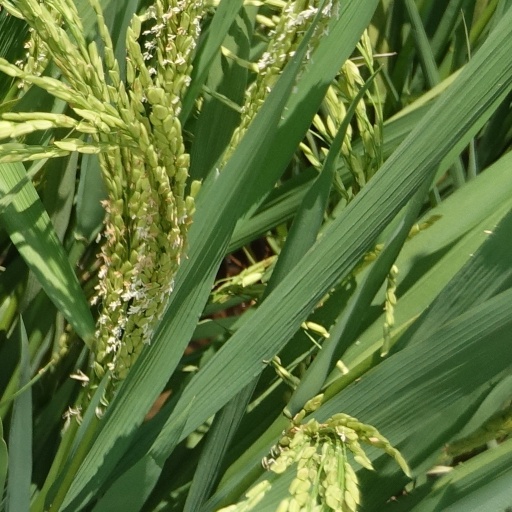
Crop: rice